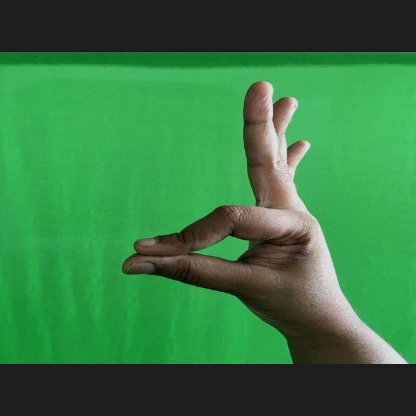
Mudra: Hamsasyam